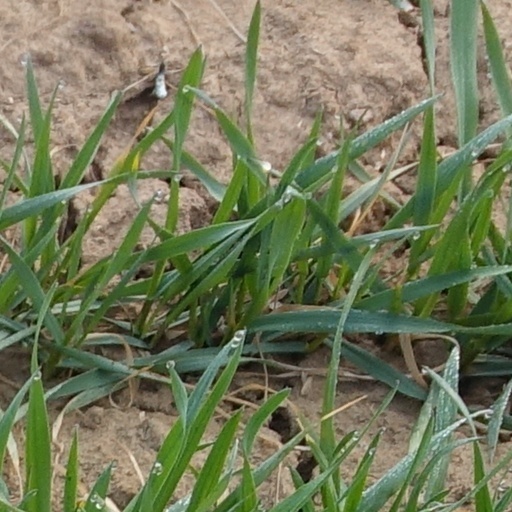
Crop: wheat